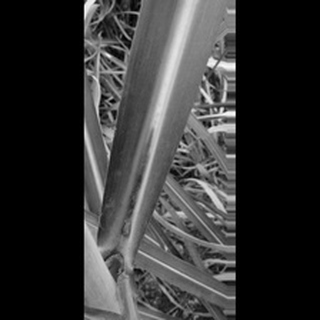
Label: sugarcane_red_rot